Aniela Cukier

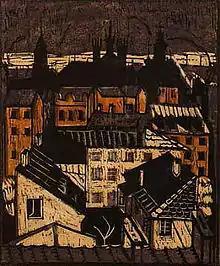
Old Town in Warsaw

Cukier's village depictions were mostly executed in graphics, for which she is best known, especially her stylistic color woodcuts. She also painted in oil and pastel, but there she dealt with her subjects in a more realistic style.